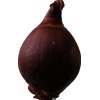
Label: red_onion